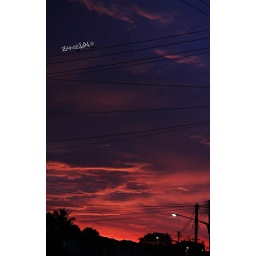
accidently look outside the window one day and saw amazing colours by the sunset...this photo was taken outside my house